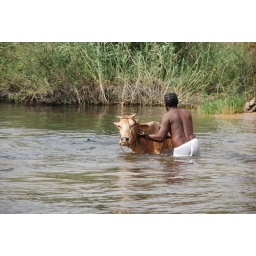
the cow is not happy to be in the water somewhere between Aswan and Kom Ombo